Edward M. Kirby

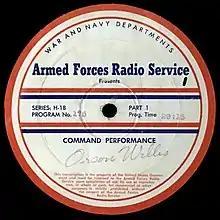
A disc of a 1945 "Command Performance" broadcast

In 1940 Kirby was appointed as a civilian advisor on radio to the Secretary of War. The following year, he established the Radio Branch of the War Department's Press Relations Division, and in this role he acted as the de facto liaison between the department and the American radio industry. He was appointed a lieutenant colonel in the U.S. Army in May 1942 and chief of the department's Radio Public Relations Branch. There he established "The Army Hour" radio show and was producer of "Command Performance".